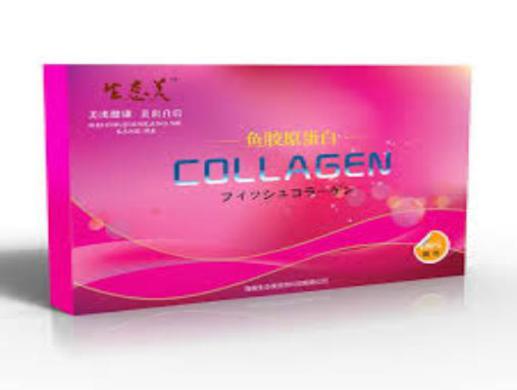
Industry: Necessities